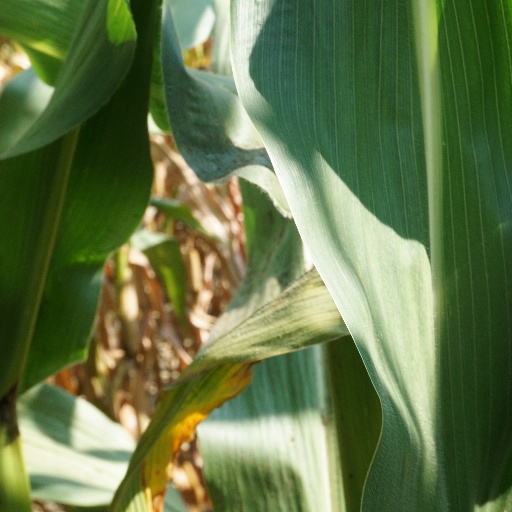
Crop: maize; corn